Sher Bahadur Deuba

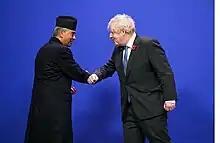
PM Deuba with Boris Johnson in London in 2021 COP26

After months of protests from the major political parties, King Gyanendra agreed to let the parties nominate the next prime minister. When no consensus was reached among the parties, Deuba was reinstated as prime minister in June 2004.